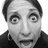
Emotion: surprise